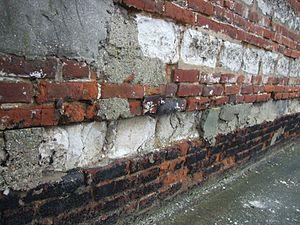
Rouges barres
Le rouge barre est un appareillage de pierres blanches et de briques liées à la chaux, commun dans le Nord de la France et en usage du XVIIᵉ au XIXᵉ siècle.